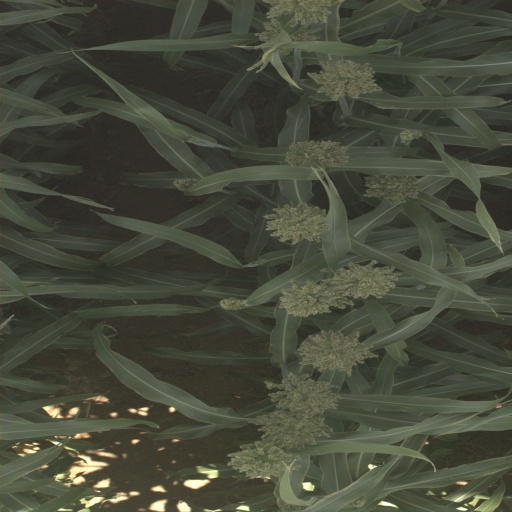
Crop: sorghum